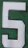
Number: 5